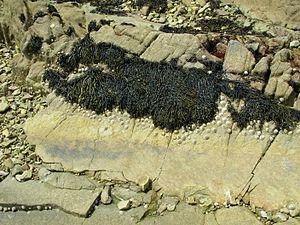
Front de berniques sur un champ résiduel d'ascophylles.
Ascophyllum nodosum, aussi dite Goémon noir, algue noueuse, robert, favach et dont le nom est parfois francisé au Québec en Ascophylle noueuse, est une espèce d'algue de la classe des Phaeophyceae.
Les phlorotanins ou phlorotannins sont un type de tannin que l'on trouve dans les algues brunes et les diatomées. Ces composés sont des oligomères de phloroglucinol.